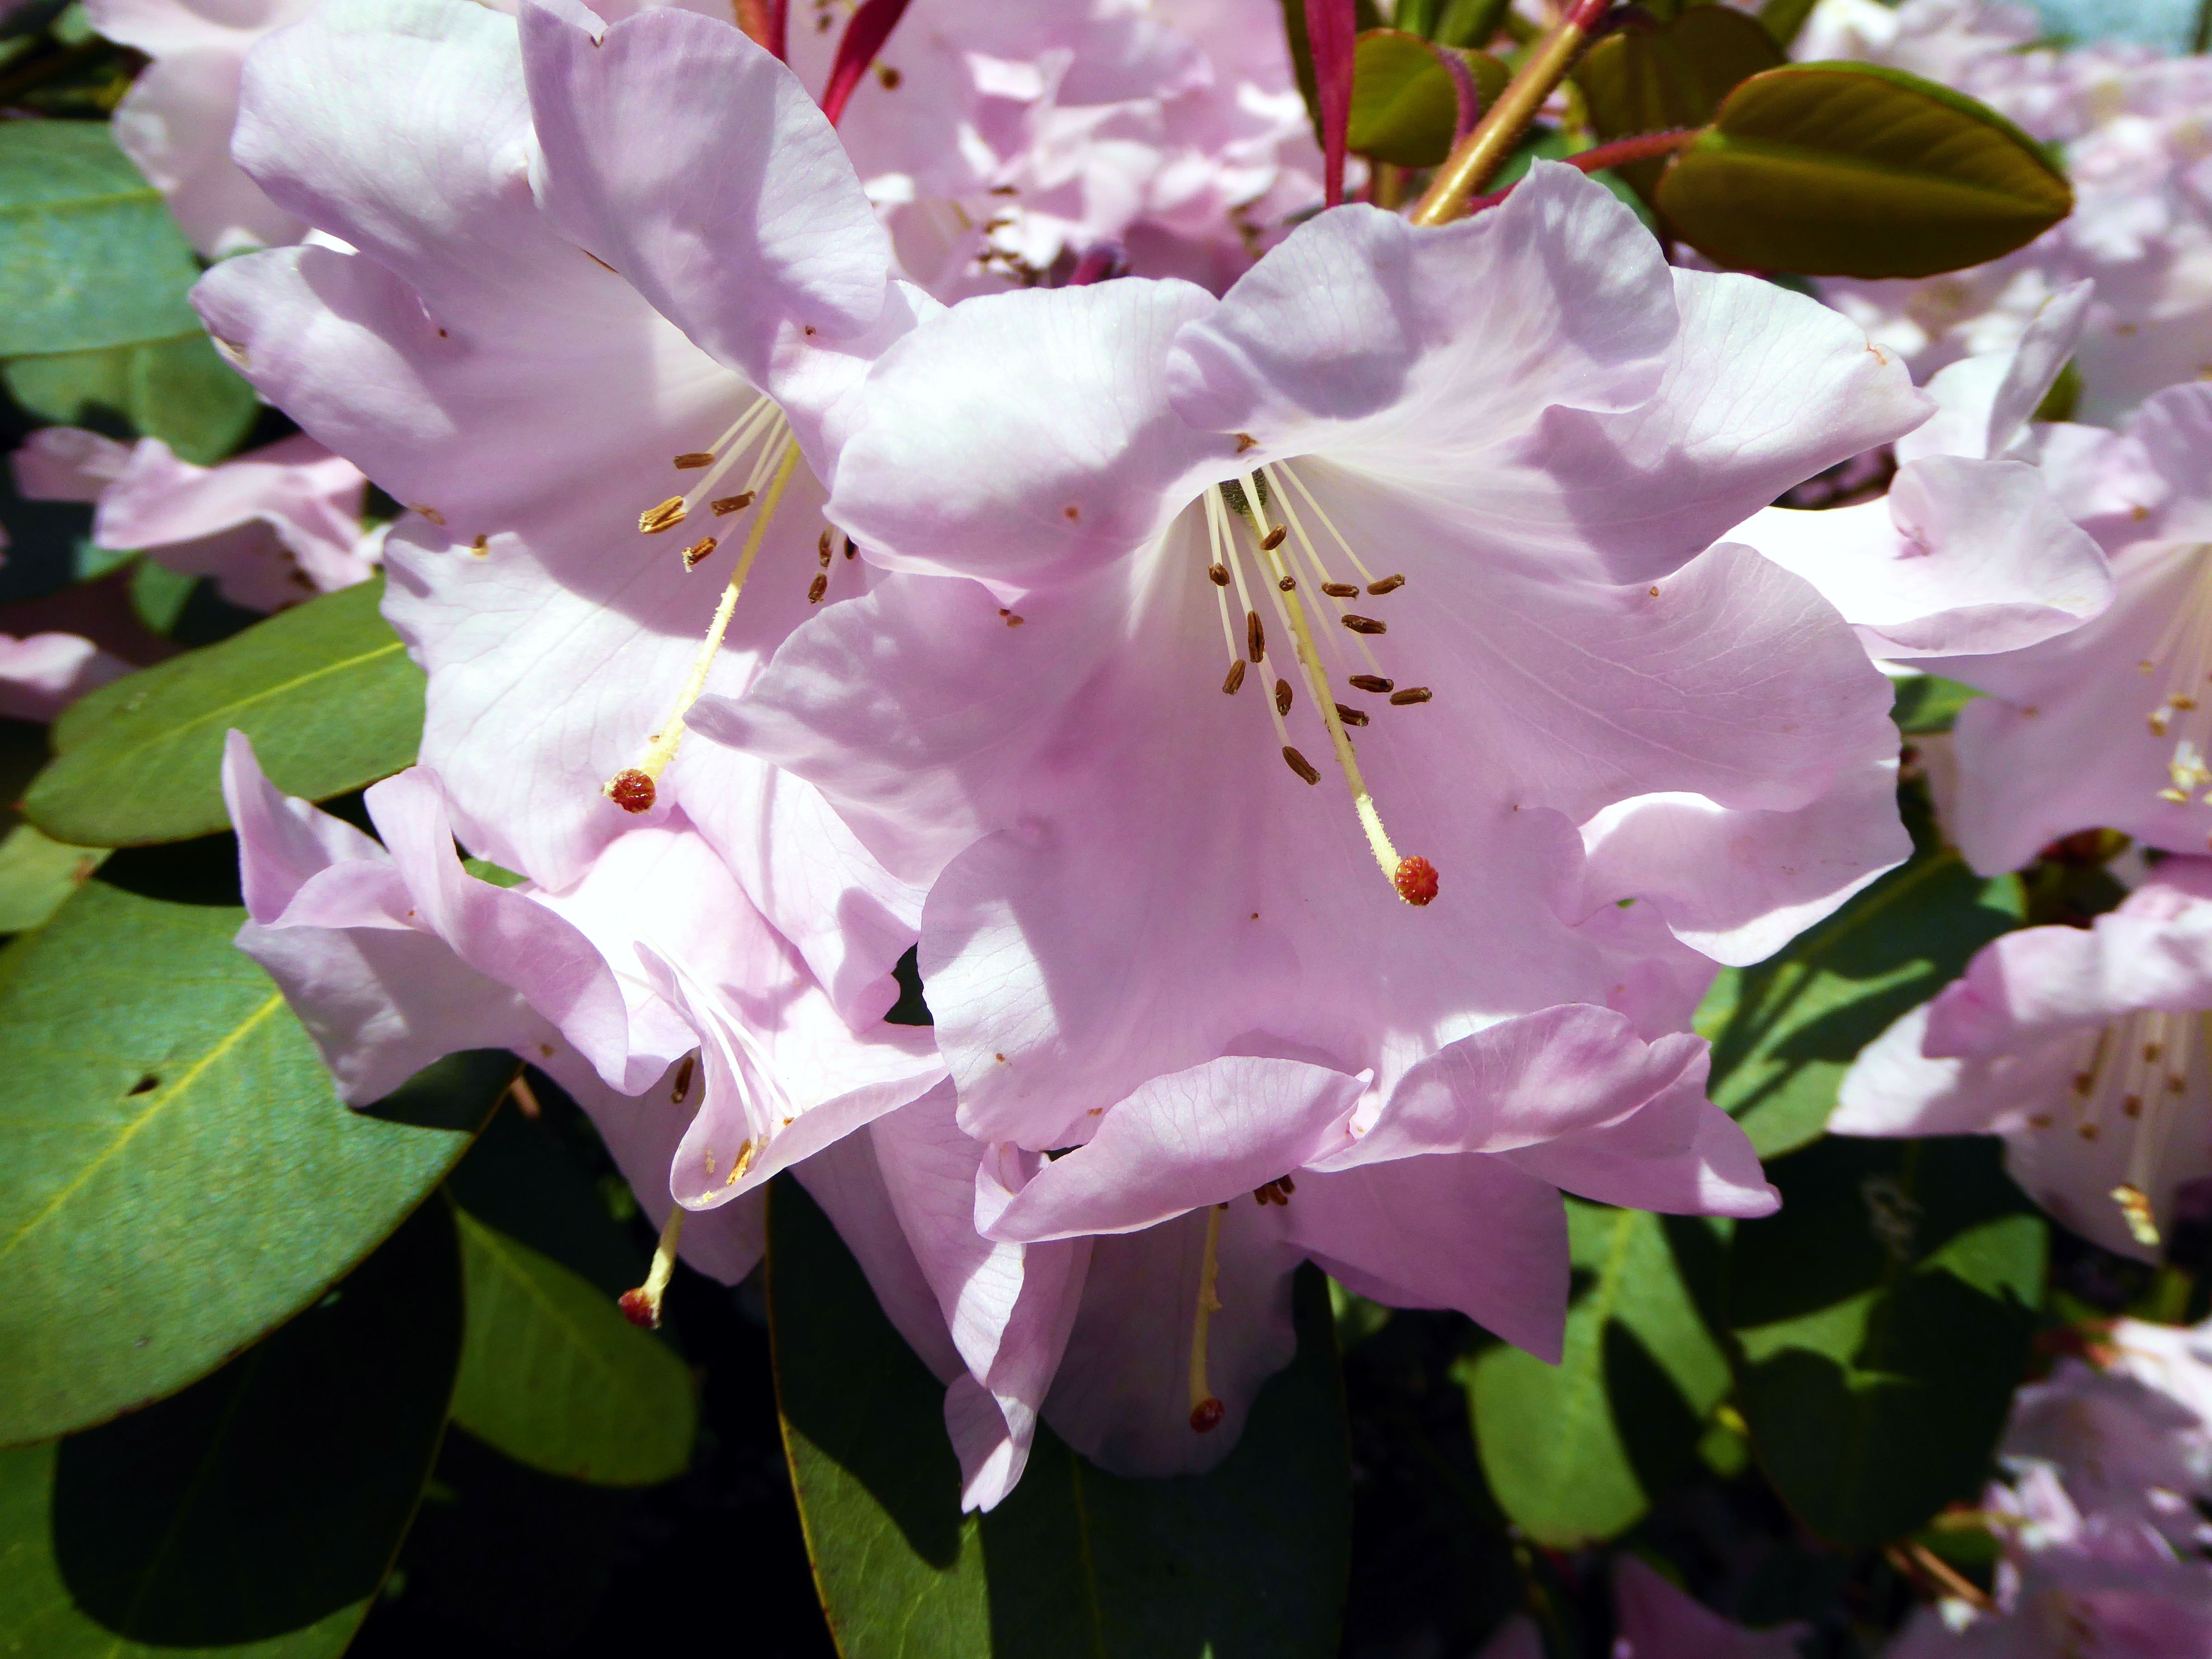
blossom, plant, flower, petal, spring, botany, pink, close, flora, shrub, rhododendron, macro photography, ornamental plant, flowering plant, flourished, woody plant, land plant